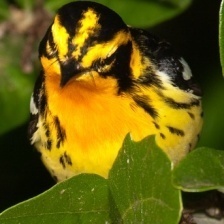
Species: BLACKBURNIAM WARBLER
Scientific name: SETOPHAGA FUSCA